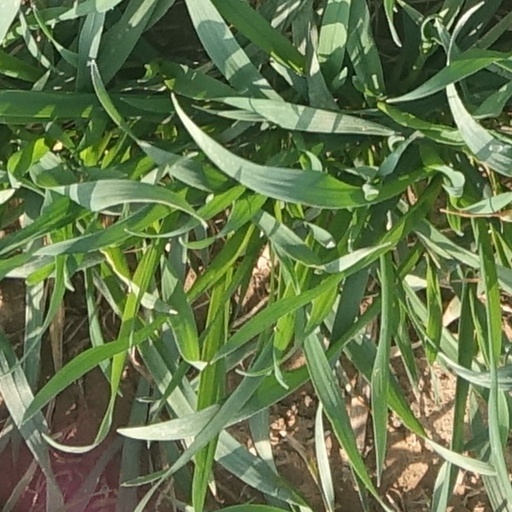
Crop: wheat